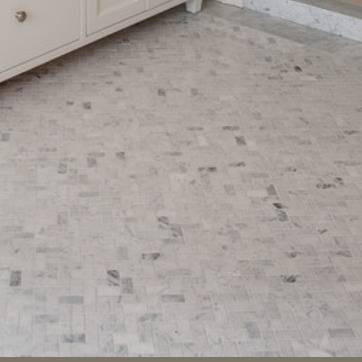
Material: tile